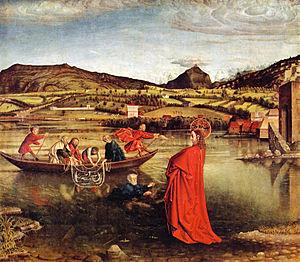
La Pêche miraculeuse est une peinture de Konrad Witz réalisée en 1444 pour la cathédrale de Genève.
Les arts plastiques et visuels en Suisse englobent les artistes suisses et leur production artistique, toute œuvre artistique en Suisse ainsi que les lieux de d'apprentissage et de diffusion des arts plastiques et arts visuels, soit notamment la peinture, la sculpture, l'art vidéo et la photographie.
Cette page concerne l'année 1444 du calendrier julien.
On appelle bocage une région rurale où les champs cultivés et les prés sont enclos par des levées de terre ou talus portant des haies et taillis, et des alignements plus ou moins continus d'arbres et arbustes sauvages ou fruitiers. Cette végétation haute de 1 à 20 mètres marque généralement les limites de parcelles qui sont de tailles inégales et de formes différentes. Paysage agraire identitaire, l'habitat bocager y est souvent dispersé sous formes de fermes et de hameaux. Des formes bocagères se sont développées sous différentes latitudes et époques.
Konrad Witz est un peintre suisse originaire de Souabe, né sans doute à Rottweil, mort à Bâle pendant l'hiver 1445 ou au printemps 1446.
Le Léman, appelé aussi lac de Genève, ou par tautologie lac Léman, est un lac d'origine glaciaire situé en Suisse et en France ; par sa superficie, c'est le plus grand lac alpin et subalpin d'Europe.